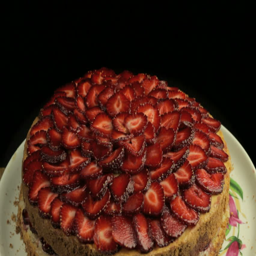
cut a lot of red strawberry on the cake , slowly rotates counterclockwise on a black background